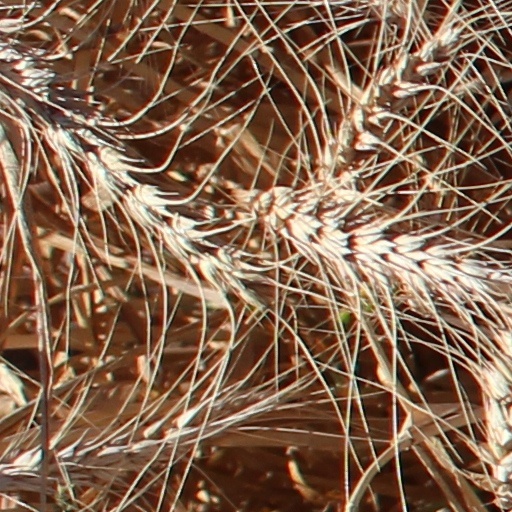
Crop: wheat